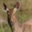
Label: deer